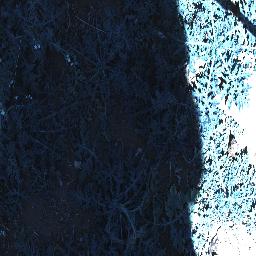
Label: parthenium